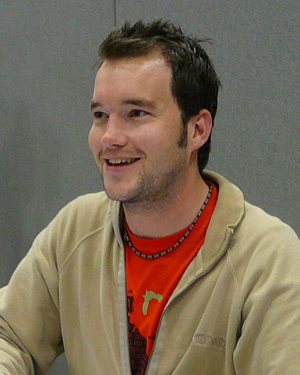
Gareth David-Lloyd, né le 28 mars 1981 à Newport, Pays de Galles, est un acteur britannique particulièrement connu pour le rôle de Ianto Jones dans la série télévisée de science-fiction intitulée Torchwood.